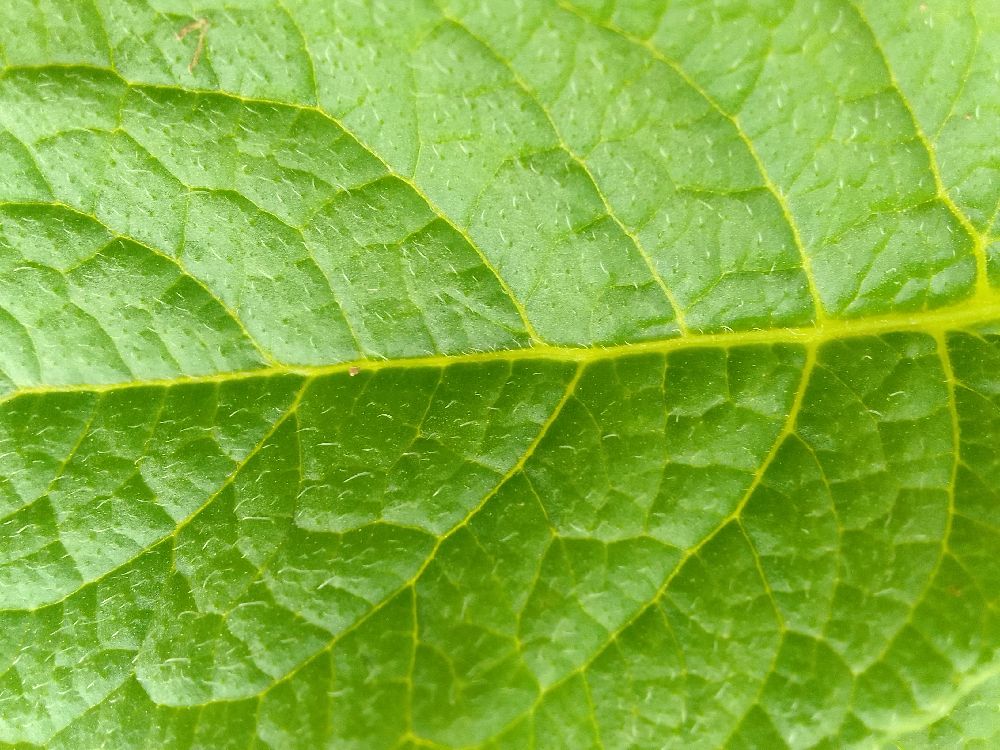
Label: Healthy